Purple cochoa

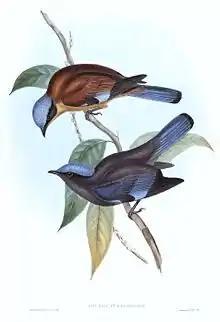
An artist's illustration of both male and female.

The genus name is from the Nepali word for the bird and was used by Brian Houghton Hodgson. The family position of the cochoas has been unclear with some sources suggesting that they belong to the Muscicapidae while others have suggested them to be in the family Turdidae. The latter suggestion has found more support in recent molecular studies.